Professional wrestling

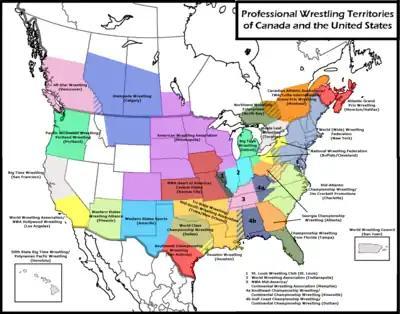
The National Wrestling Alliance territories.

The first major promoter cartel emerged on the East Coast, although up to that point, wrestling's heartland had been in the Midwest. Notable members of this cartel included Jack Curley, Lou Daro, Paul Bowser and Tom and Tony Packs. The promoters colluded to solve a number of problems that hurt their profits. Firstly, they could force their wrestlers to perform for less money. As the cartel grew, there were fewer independent promoters where independent wrestlers could find work, and many were forced to sign a contract with the cartel to receive steady work. The contracts forbade them from performing at independent venues. A wrestler who refused to play by the cartel's rules was barred from performing at its venues. A second goal of the wrestling cartels was to establish an authority to decide who was the "world champion". Before the cartels, there were multiple wrestlers in the U.S. simultaneously calling themselves the "world champion", and this sapped public enthusiasm for professional wrestling. Likewise, the cartel could agree on a common set of match rules that the fans could keep track of. The issue over who got to be the champion and who controlled said champion was a major point of contention among the members of wrestling cartels as the champion drew big crowds wherever he performed, and this would occasionally lead to schisms.